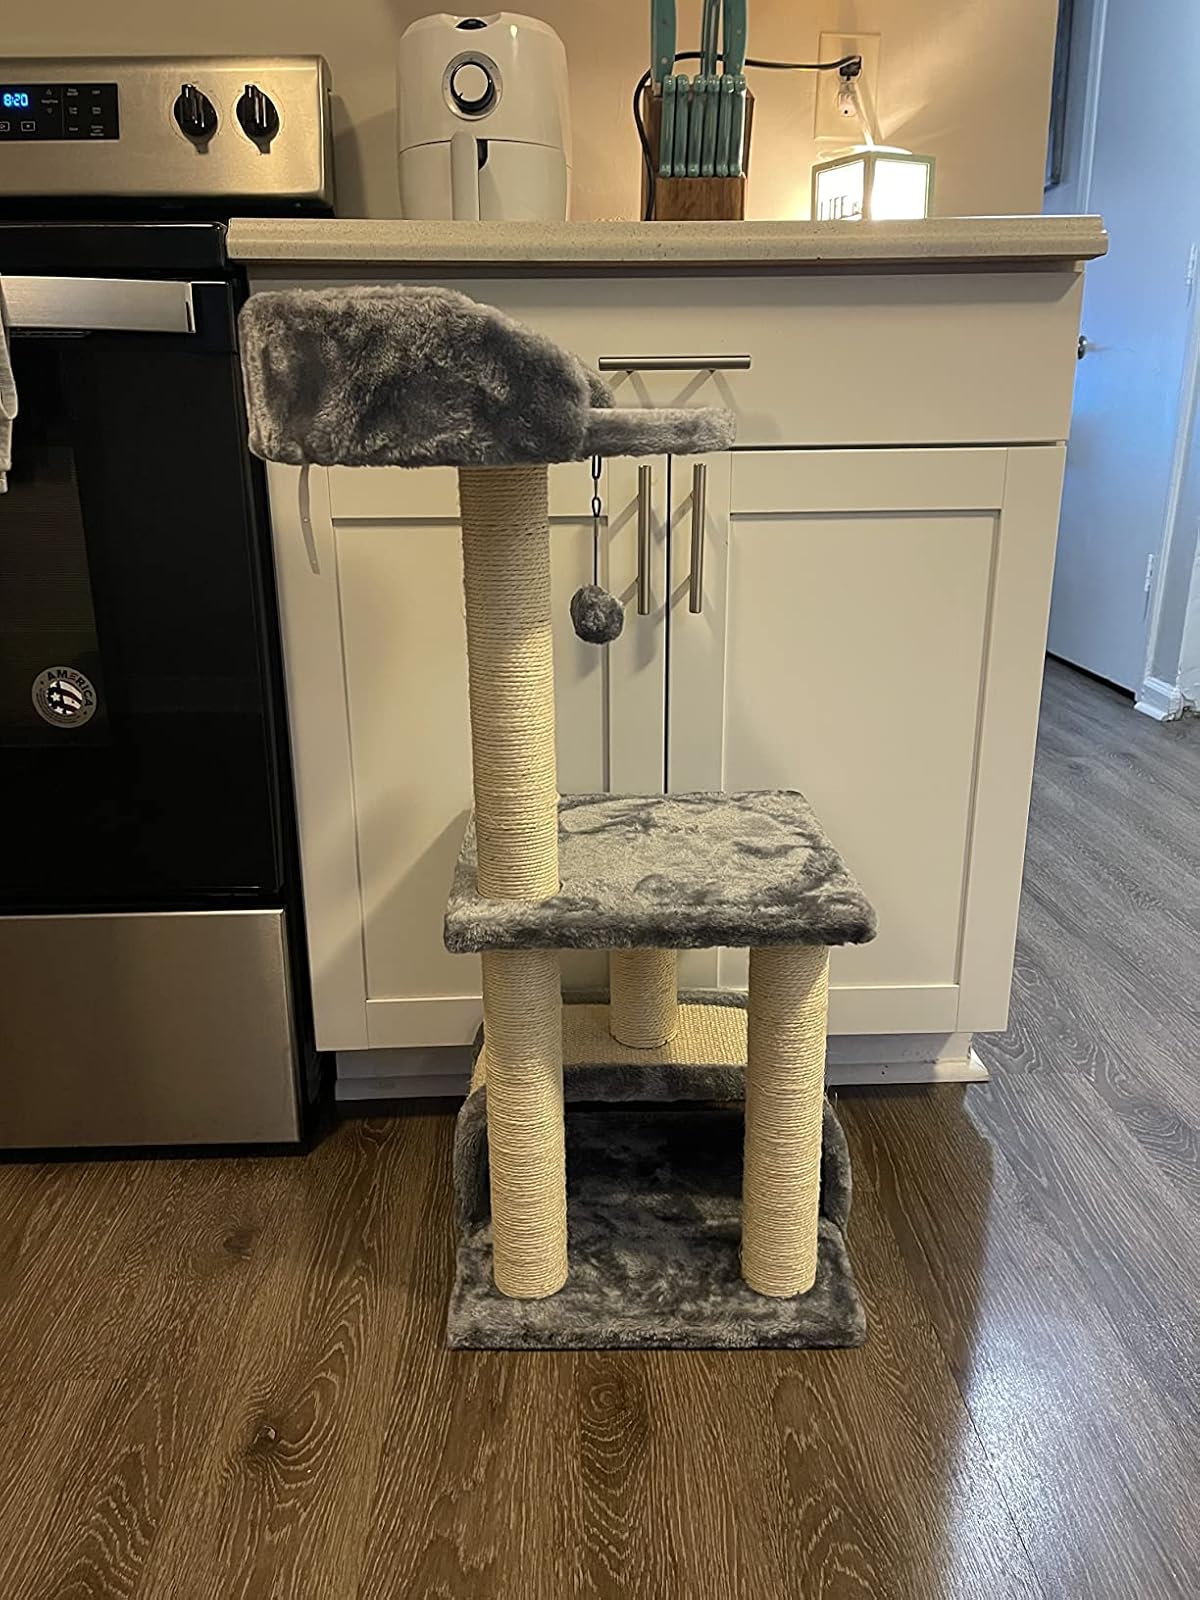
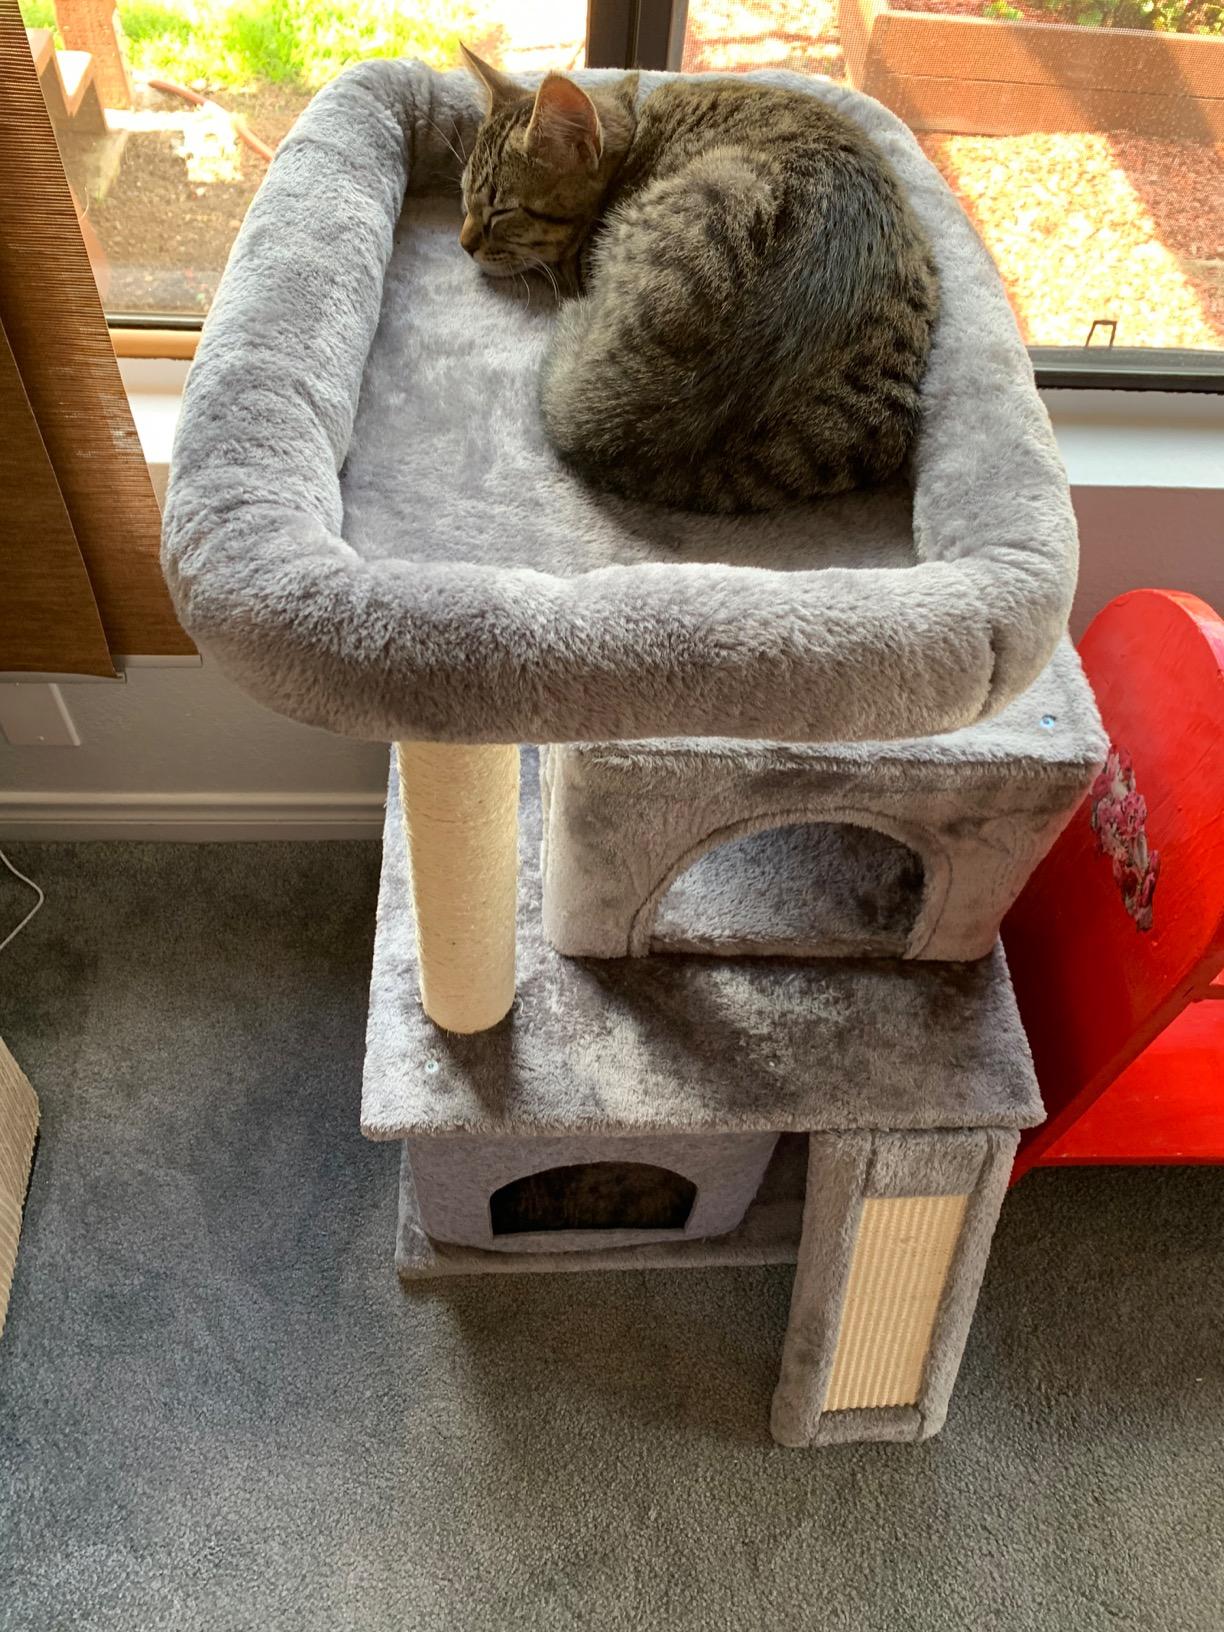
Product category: items_cat tree
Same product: no